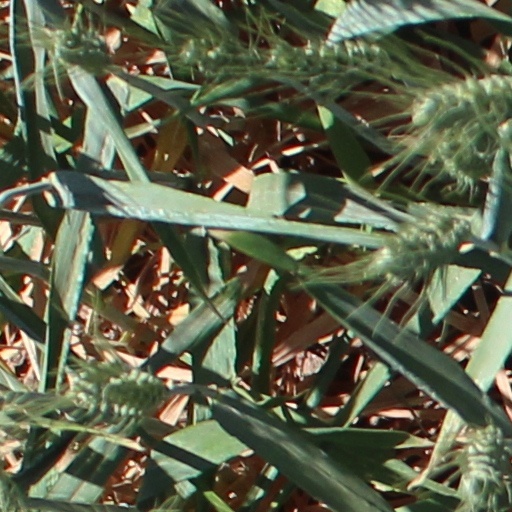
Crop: wheat